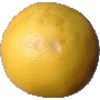
Label: Grapefruit White 1